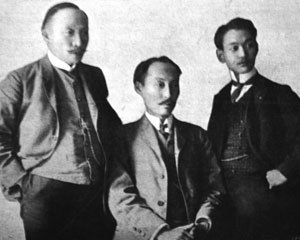
Kejserriget Korea / Vestliggørelsen af politikken / Konsekvenser
Keiser Gwangmu sendte i skjul tre diplomater til Haag i Nederland i 1907, Yi Jun, Yi Sang-seol og Yi Wi-jong.
Kejserriget Korea var et koreansk monarki, som efterfulgte det koreanske kongerige Joseon. Kejserriget blev erklæret af Kong Gojong i oktober 1897 fra hans palads Gyeongun-gung, og han overså selv moderniseringen, som fulgte, af militærvæsenet, økonomien, administrativ inddeling, uddannelse og industriudvikling. Reformen var ikke specielt radikal og landet gled i årene, som fulgte, fortsat i retning af at være underordnet større nationer, der i blandt Rusland og Japan. 22. august 1910 blev Korea annekteret af Kejserriget Japan.